Asynchronous muscles

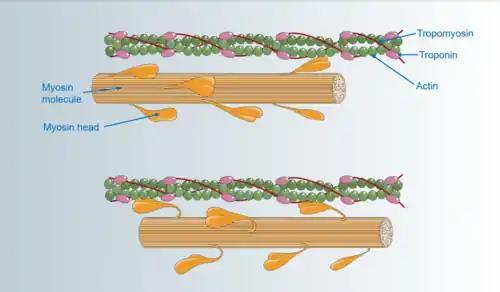
Molecular components of myofibrils. Muscle can only contract when actin binding sites are revealed for myosin heads to attach. Created by Servier Medical Art and used under a Creative Commons Attribution 3.0 Unported License.

The exact molecular mechanisms used by asynchronous muscles are unknown, but it is believed that asynchronous muscles have no unique molecular structures as compared to their synchronous counterparts. A study investigating the asynchronous power muscles in bumblebees with X-ray diffraction videos showed that actin and myosin alone are sufficient for generating asynchronous behavior. This finding helps explain how asynchronous muscles independently evolved across insect taxa. More recent work using similar X-ray diffraction techniques in "Lethocerus" discovered that troponin bridges may play a critical role in stretch activation. As the muscle is stretched, these bridges move tropomyosin to reveal myosin-actin binding sites. The muscle can only produce force when these sites are activated.